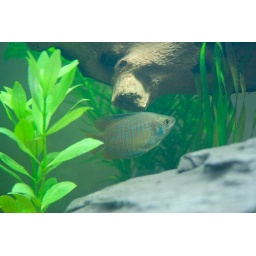
The first day of fish in the new tank, male and female gourami.